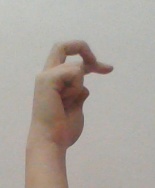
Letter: zay